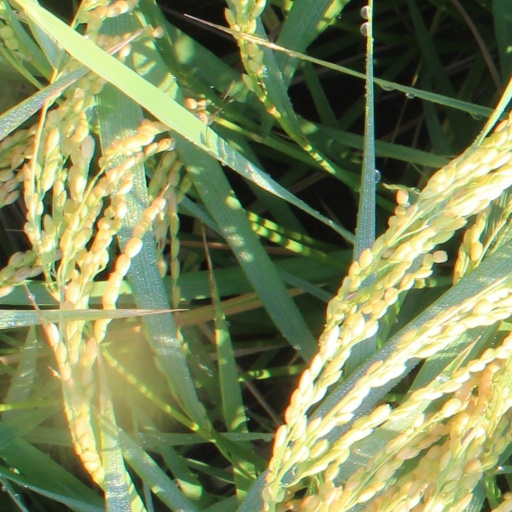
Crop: rice